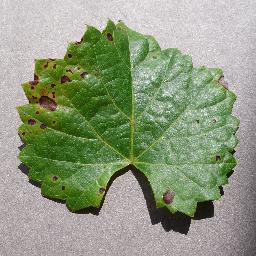
Label: Grape___Black_rot